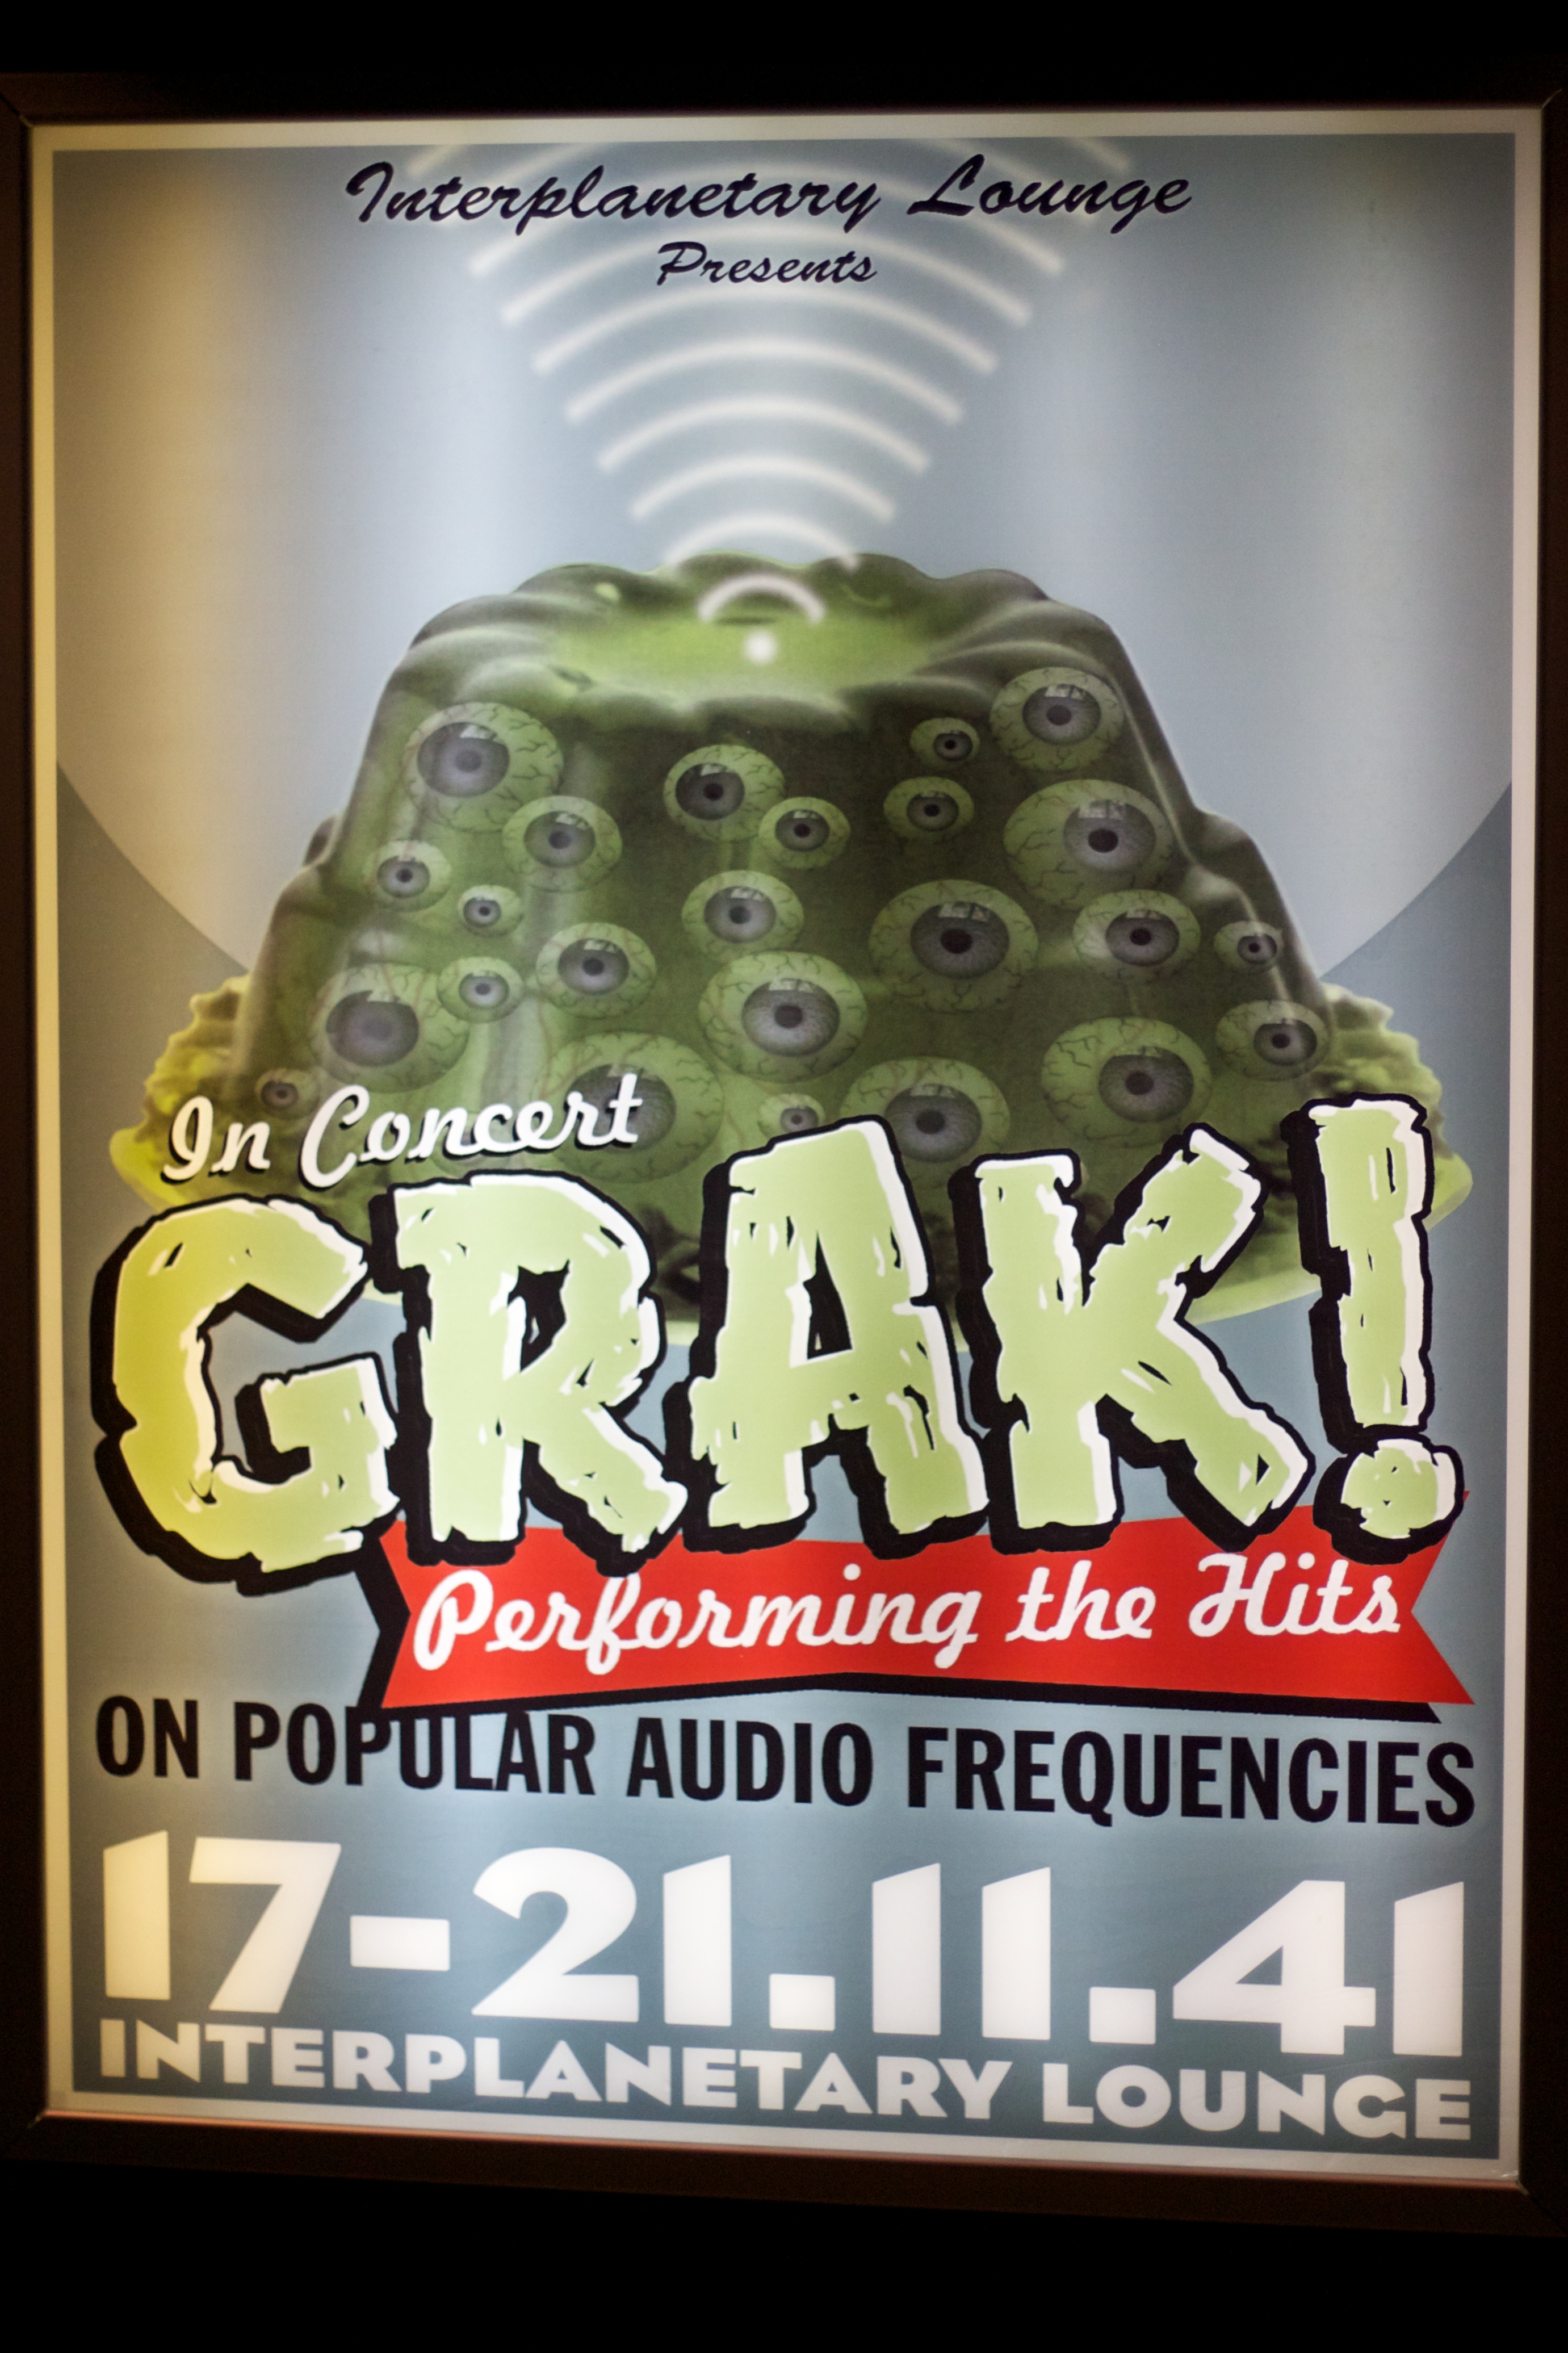
advertising, drink, washington, poster, liqueur, odyssey, distilled beverage